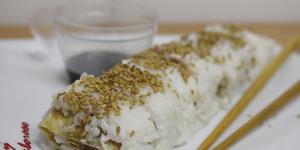
sushi sin alga nori